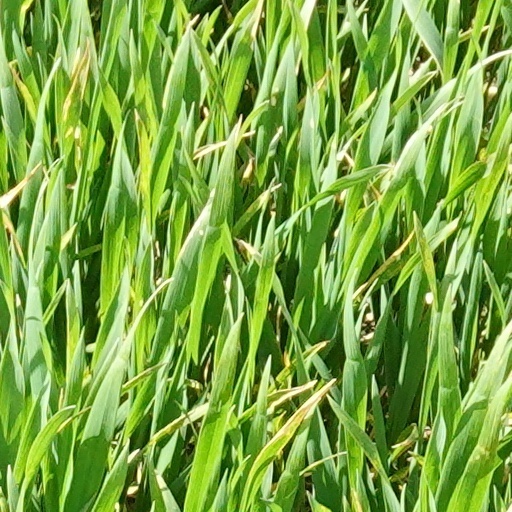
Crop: wheat